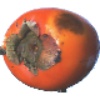
Label: kaki